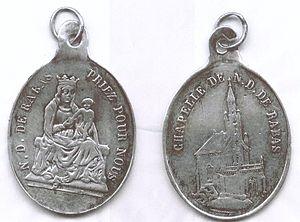
La médaille de N.D. de Rabas est très rare. Elle a été gravée avant la reconstruction de la chapelle. Il y a deux plans de reconstruction, un plan important et donc plus cher et un plan plus simple. Sur la médaille, c'est le premier plan de la chapelle qui a été gravé
Vigy est une commune française du département de la Moselle. C’est un village fleuri situé dans un cadre forestier protégé, possédant un riche patrimoine architectural rural. Vigy constitue un chef-lieu de canton. Ses habitants s’appellent les Torlas.